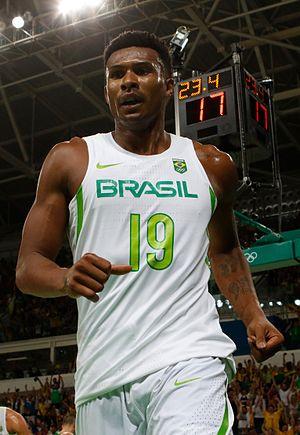
Leandro Barbosa est un joueur brésilien de basket-ball, qui joue en position d'arrière.
Cet article liste les effectifs des équipes participant à la Coupe du monde de basket-ball masculin 2019.